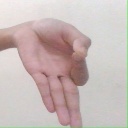
अक्षर: ज्ञ